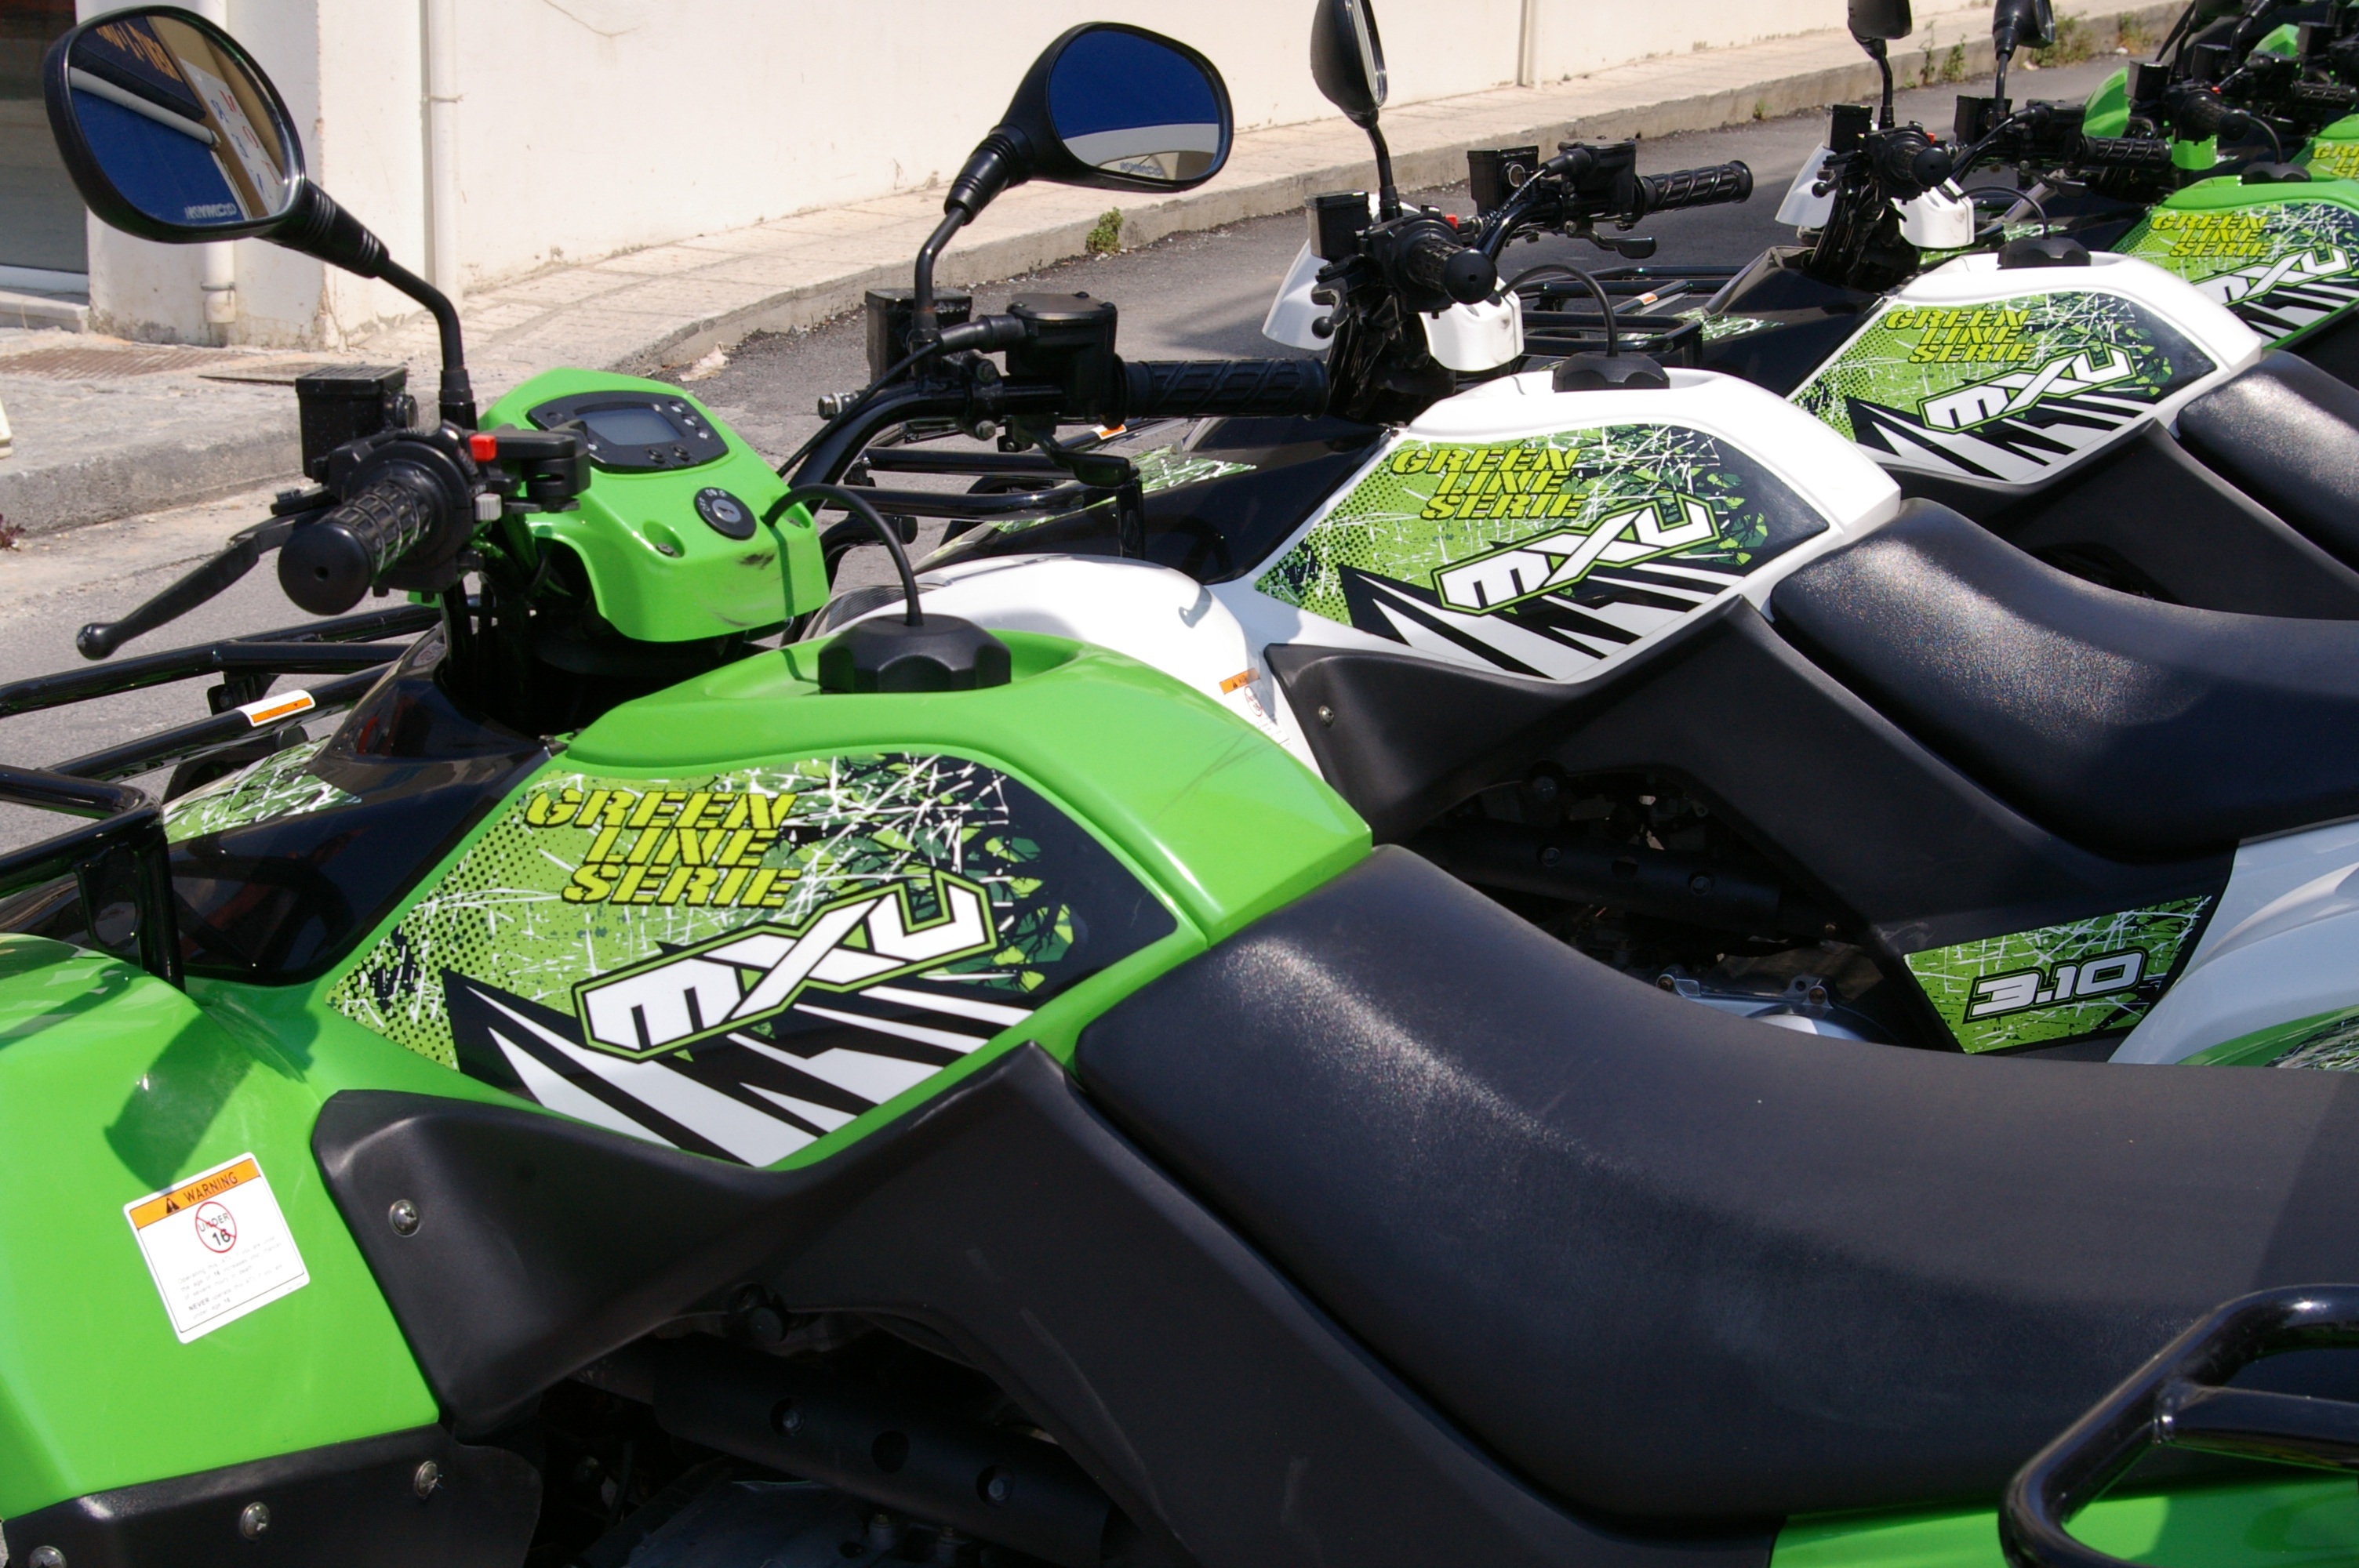
road, traffic, car, wheel, seat, green, vehicle, motorcycle, drive, windshield, rental, sports, boating, wheels, mirror, racing, handlebars, tank, motorsport, two wheeled vehicle, cruiser, leather seat, fuel tank cap, automobile make, automotive exterior